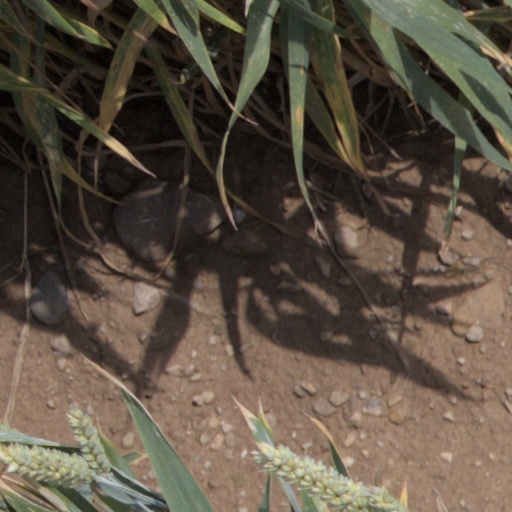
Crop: wheat